List of MOSFET applications

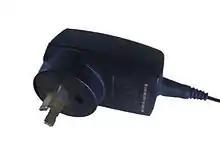
Mobile phone battery charger, a type of switched-mode power supply (SMPS) AC adapter. Power MOSFETs are widely used in most SMPS power supplies and mobile device AC adapters.

MOSFETs are fundamental to information and communications technology (ICT), including modern computers, modern computing, telecommunications, the communications infrastructure, the Internet, digital telephony, wireless telecommunications, and mobile networks. According to Colinge, the modern computer industry and digital telecommunication systems would not exist without the MOSFET. Advances in MOS technology has been the most important contributing factor in the rapid rise of network bandwidth in telecommunication networks, with bandwidth doubling every 18 months, from bits per second to terabits per second (Edholm's law).